Ravindra Singh Bhati

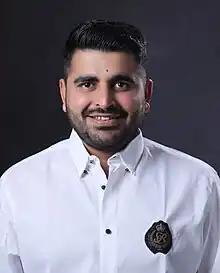
Bhati in 2024

Ravindra Singh Bhati (born 3 December 1997) is an Indian politician currently serving as a member of the Rajasthan Legislative Assembly from Sheo Assembly constituency. He also served as the President of Jai Narain Vyas University Student Union from 2019-2022.